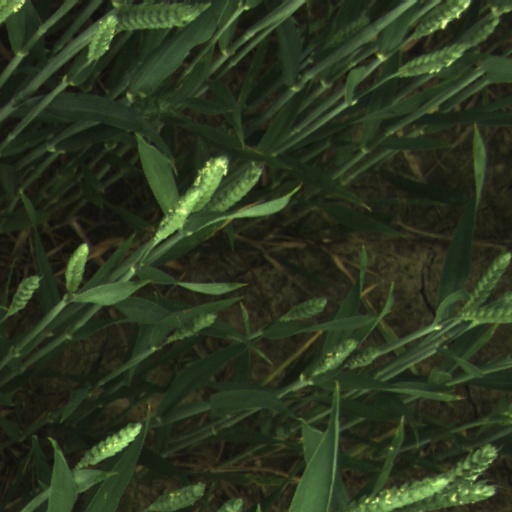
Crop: wheat